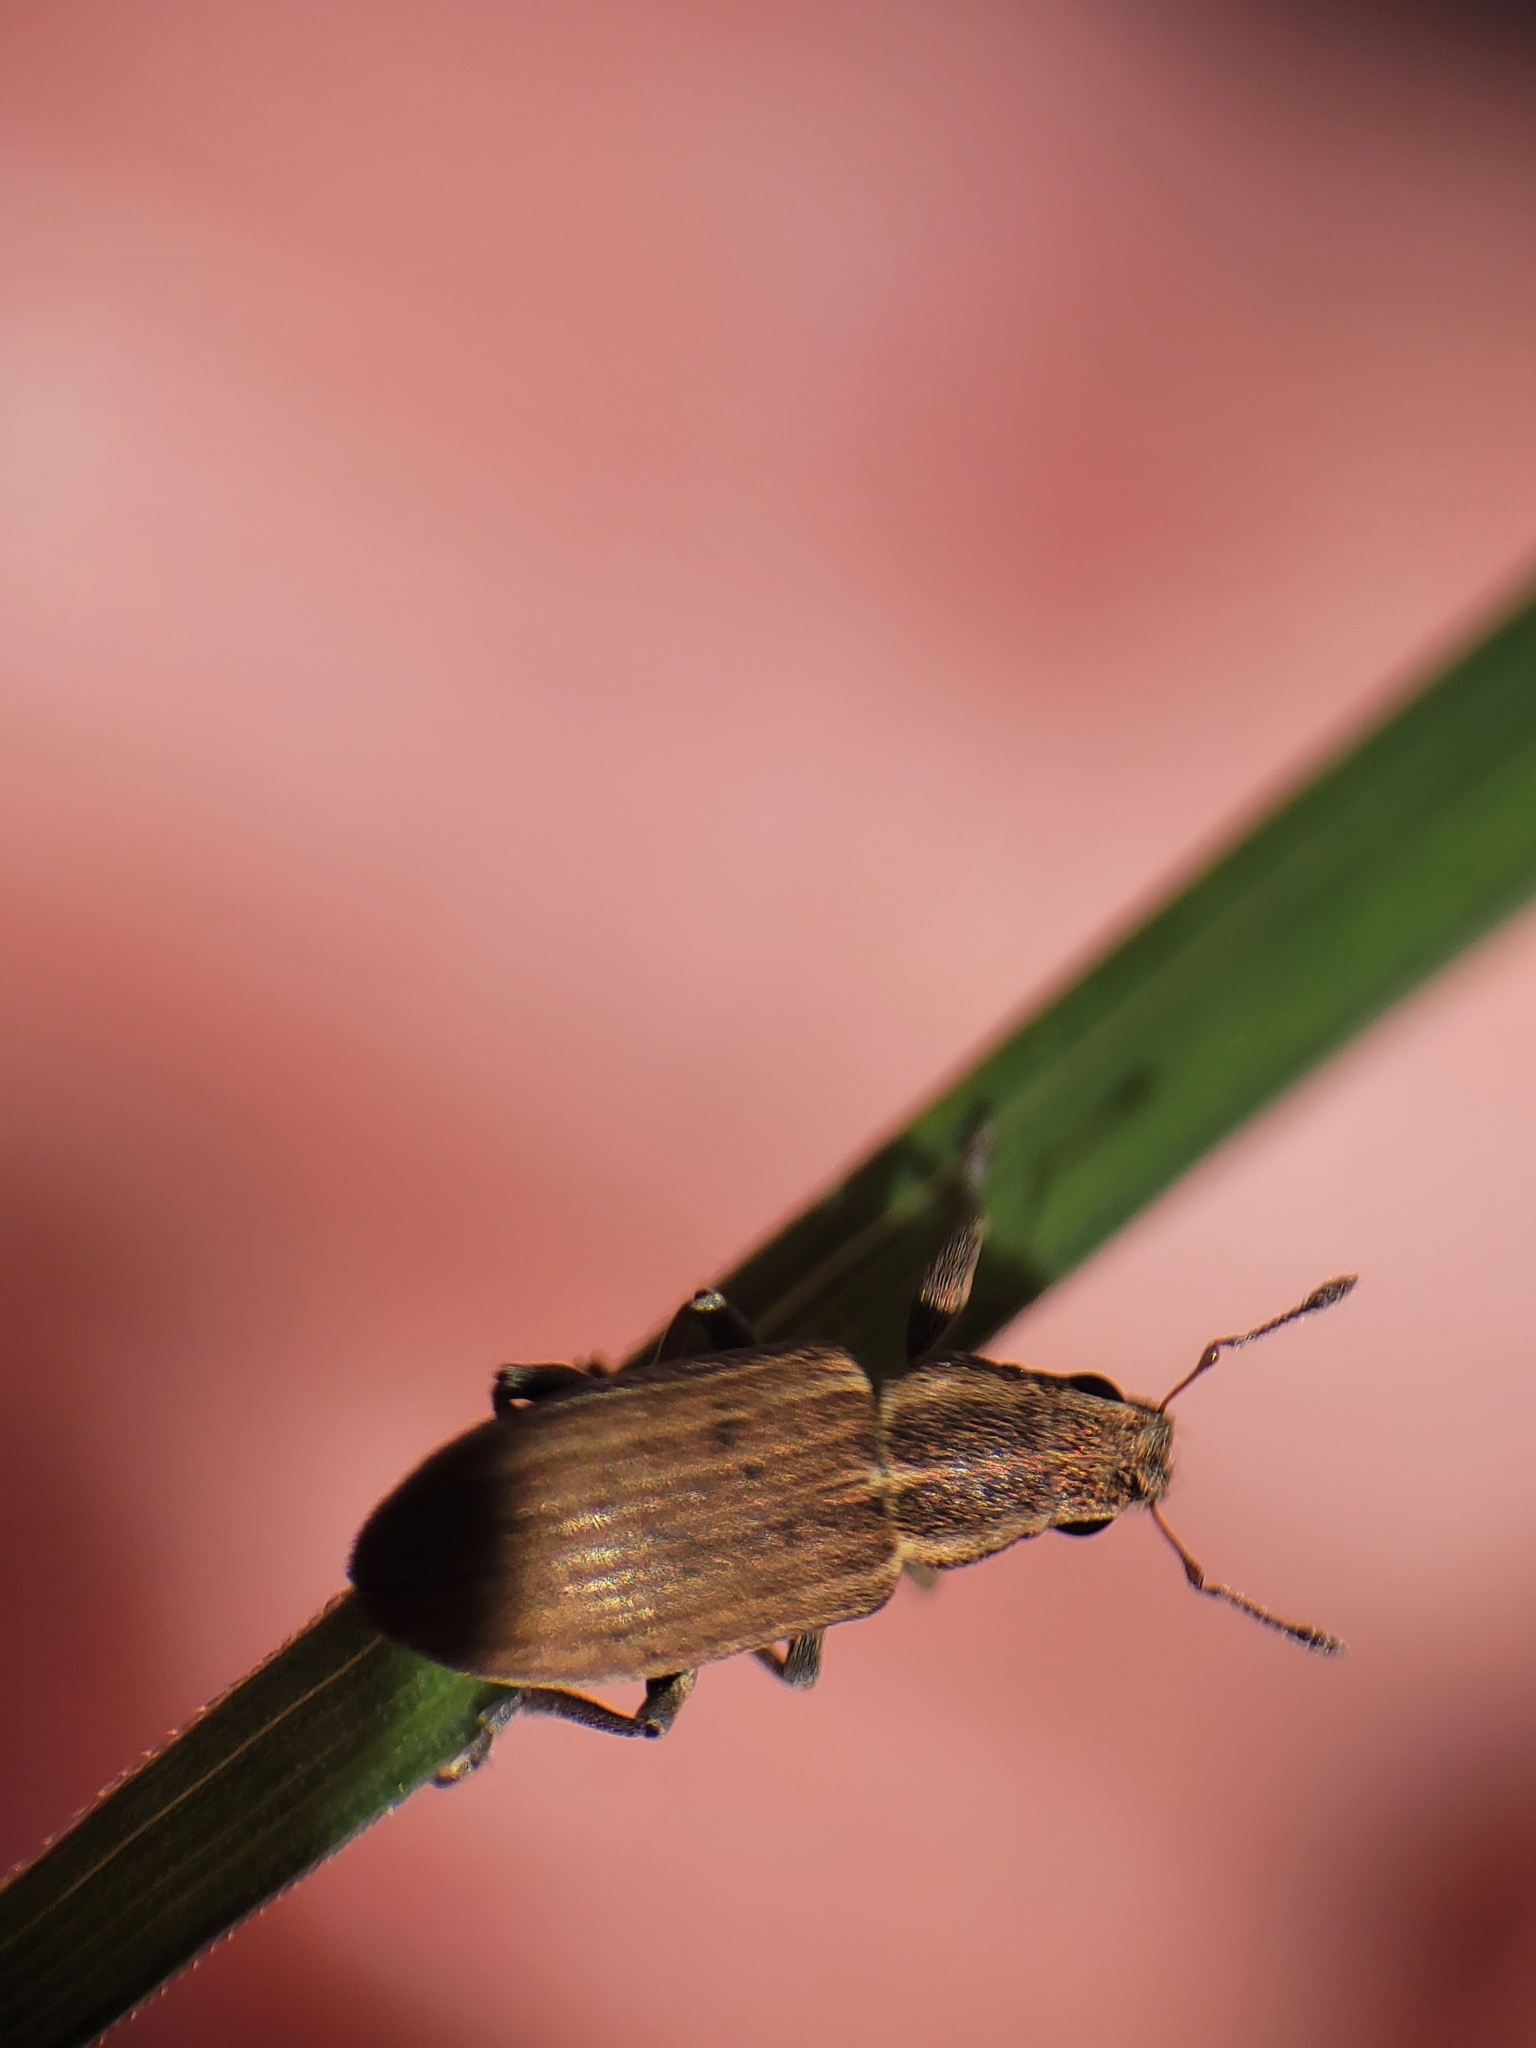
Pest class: pea_leaf_weevil